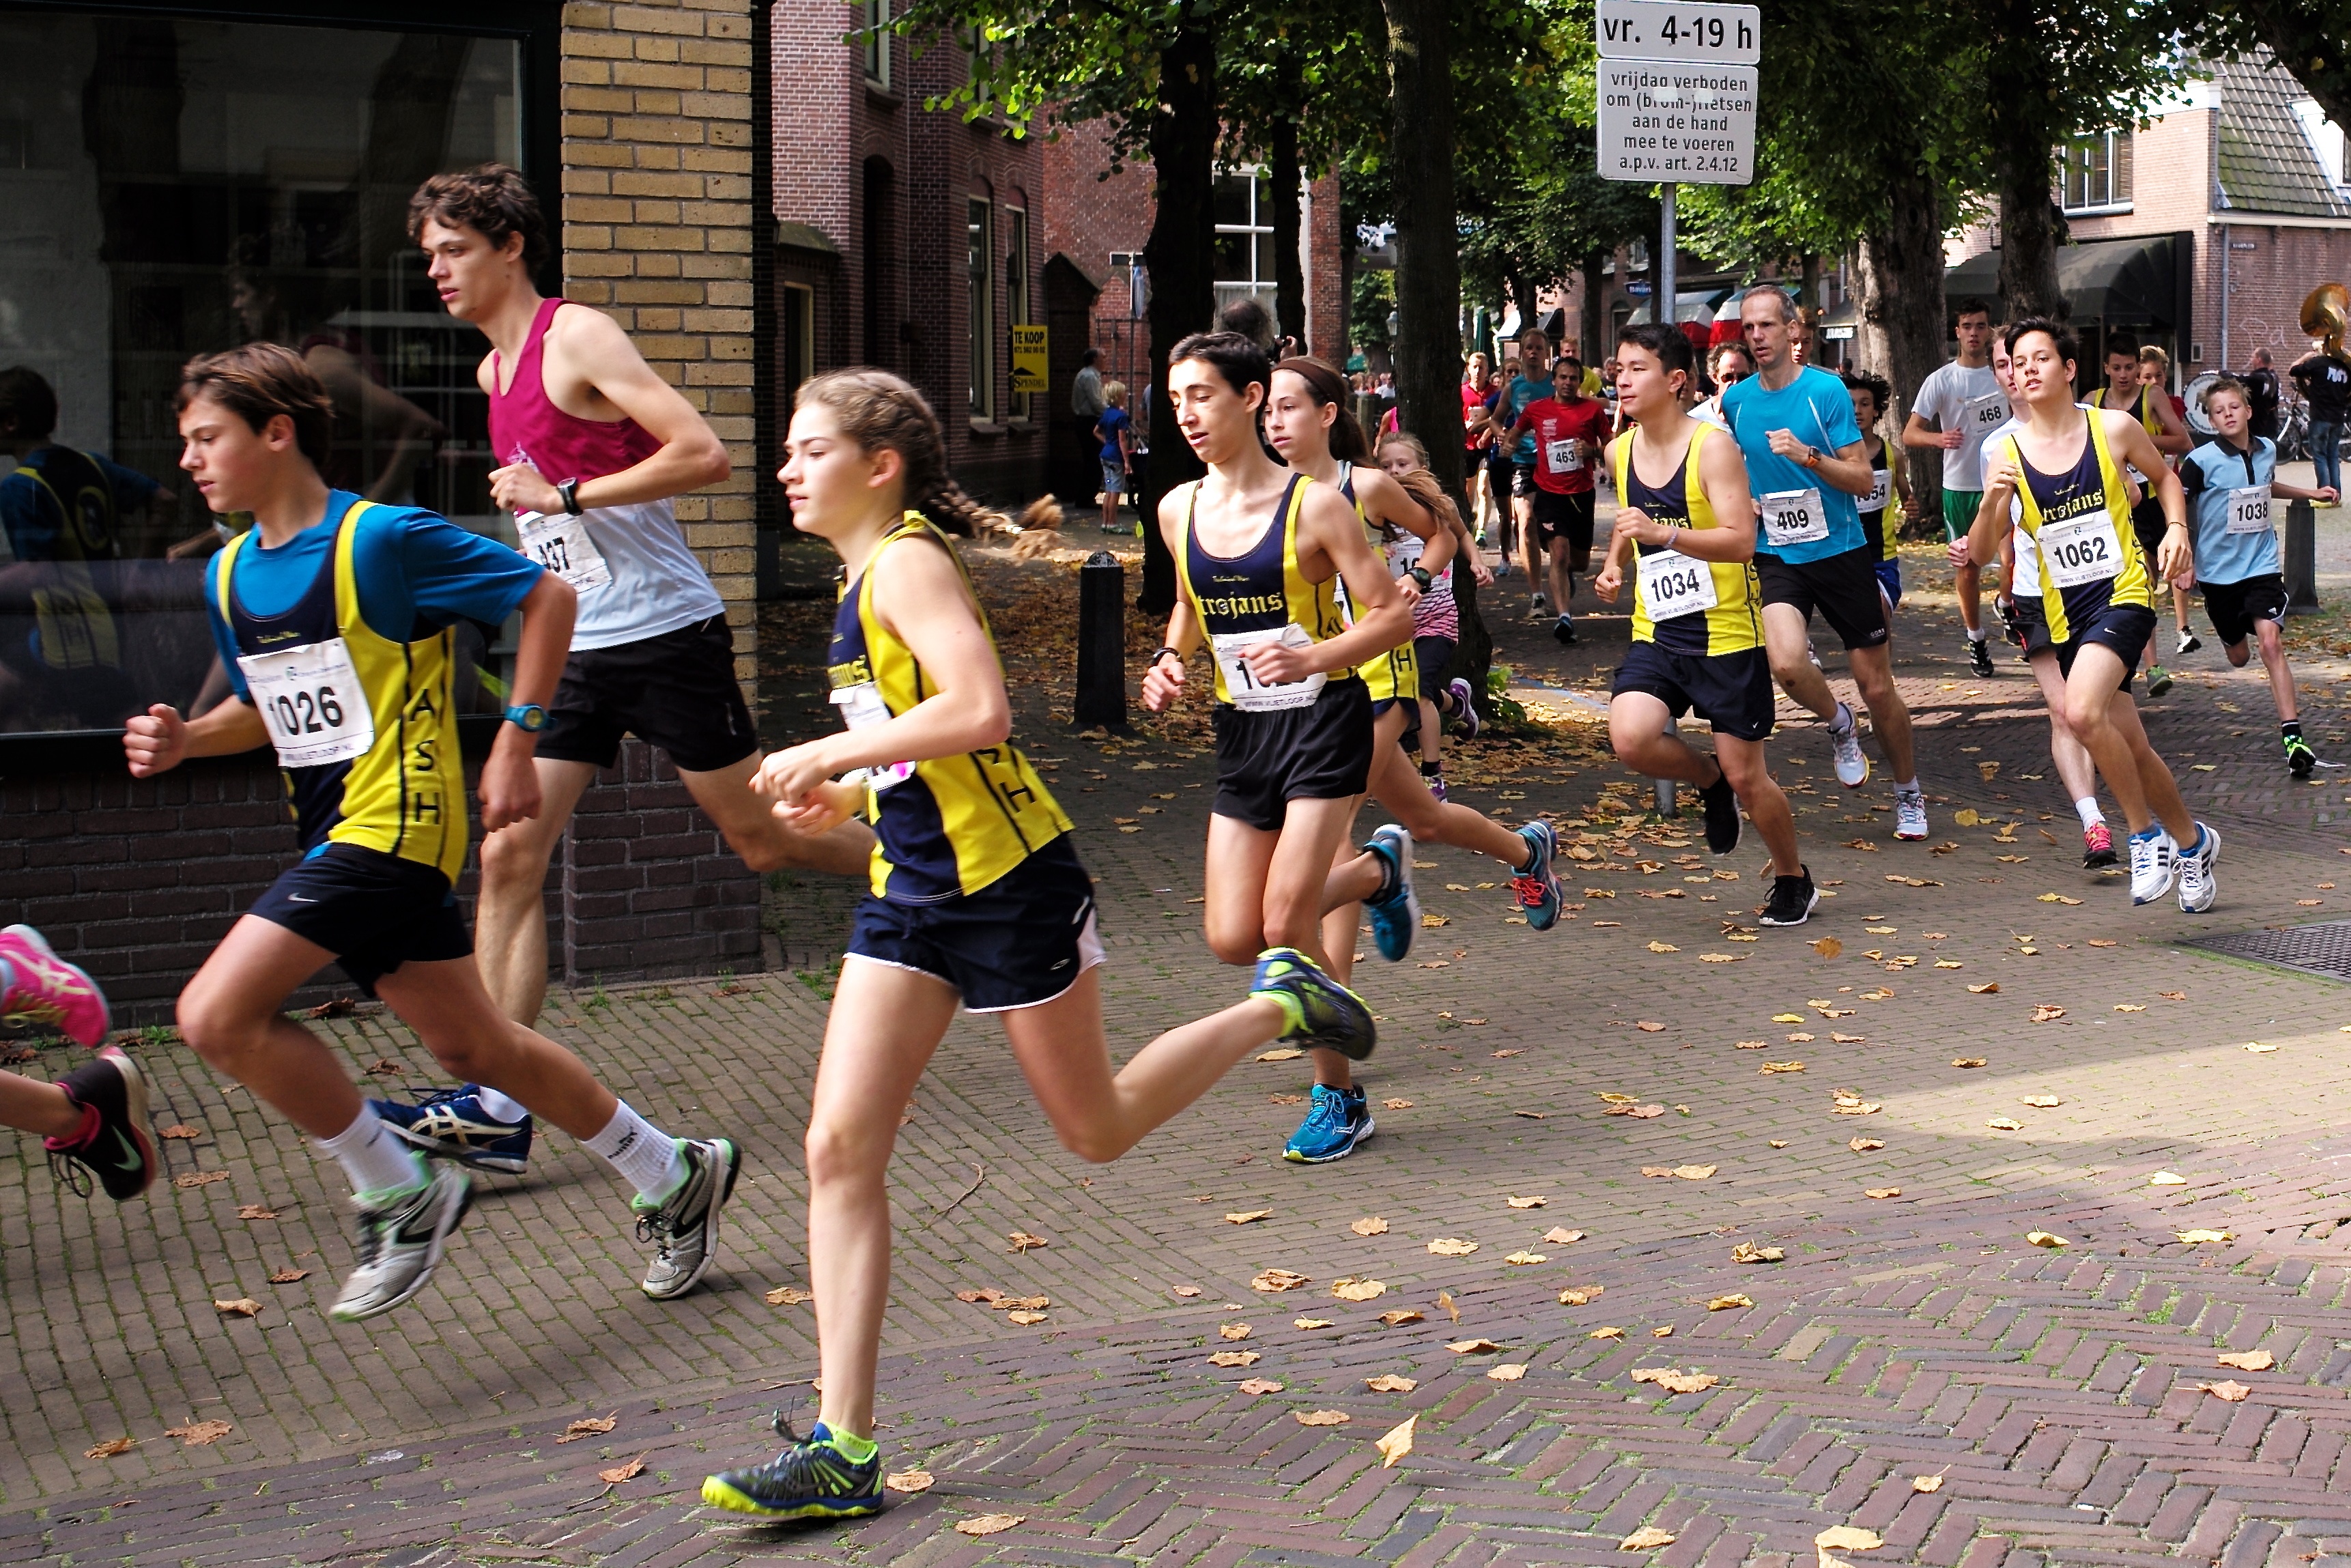
person, sport, running, country, recreation, high, runner, cross, race, holland, hague, netherlands, girls, marathon, m, american, team, sports, boys, school, runners, 28, f2, endurance, junior, leica, 240, summicron, voorschoten, varsity, athletics, xc, atheltics, vlietloop, physical exercise, outdoor recreation, human action, individual sports, duathlon, track and field athletics, long distance running, cross country running, half marathon